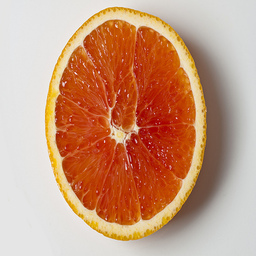
Label: Orange